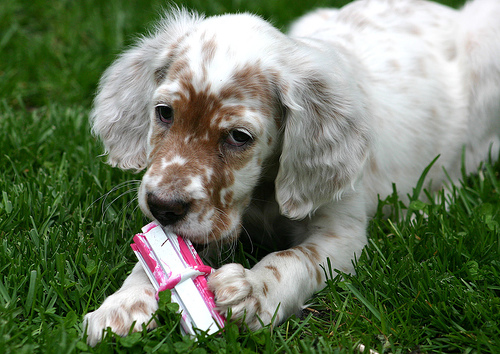
Animal: dog
Breed: english_setter